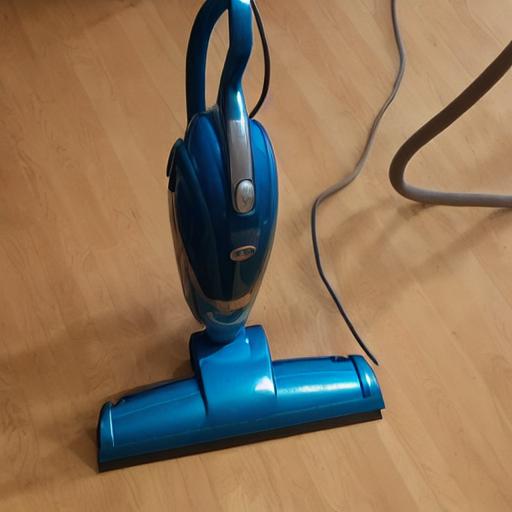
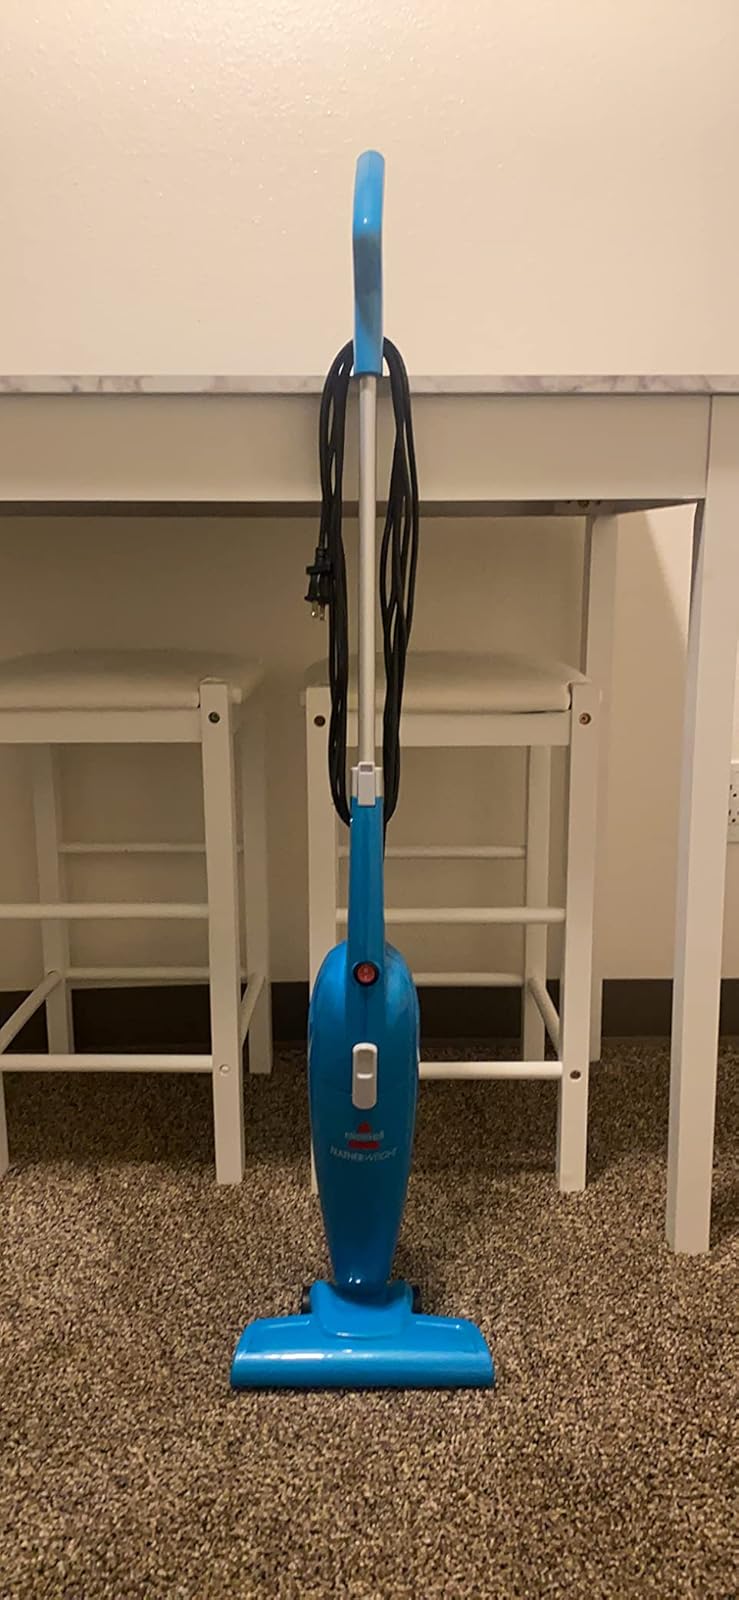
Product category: items_vacuum
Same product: no